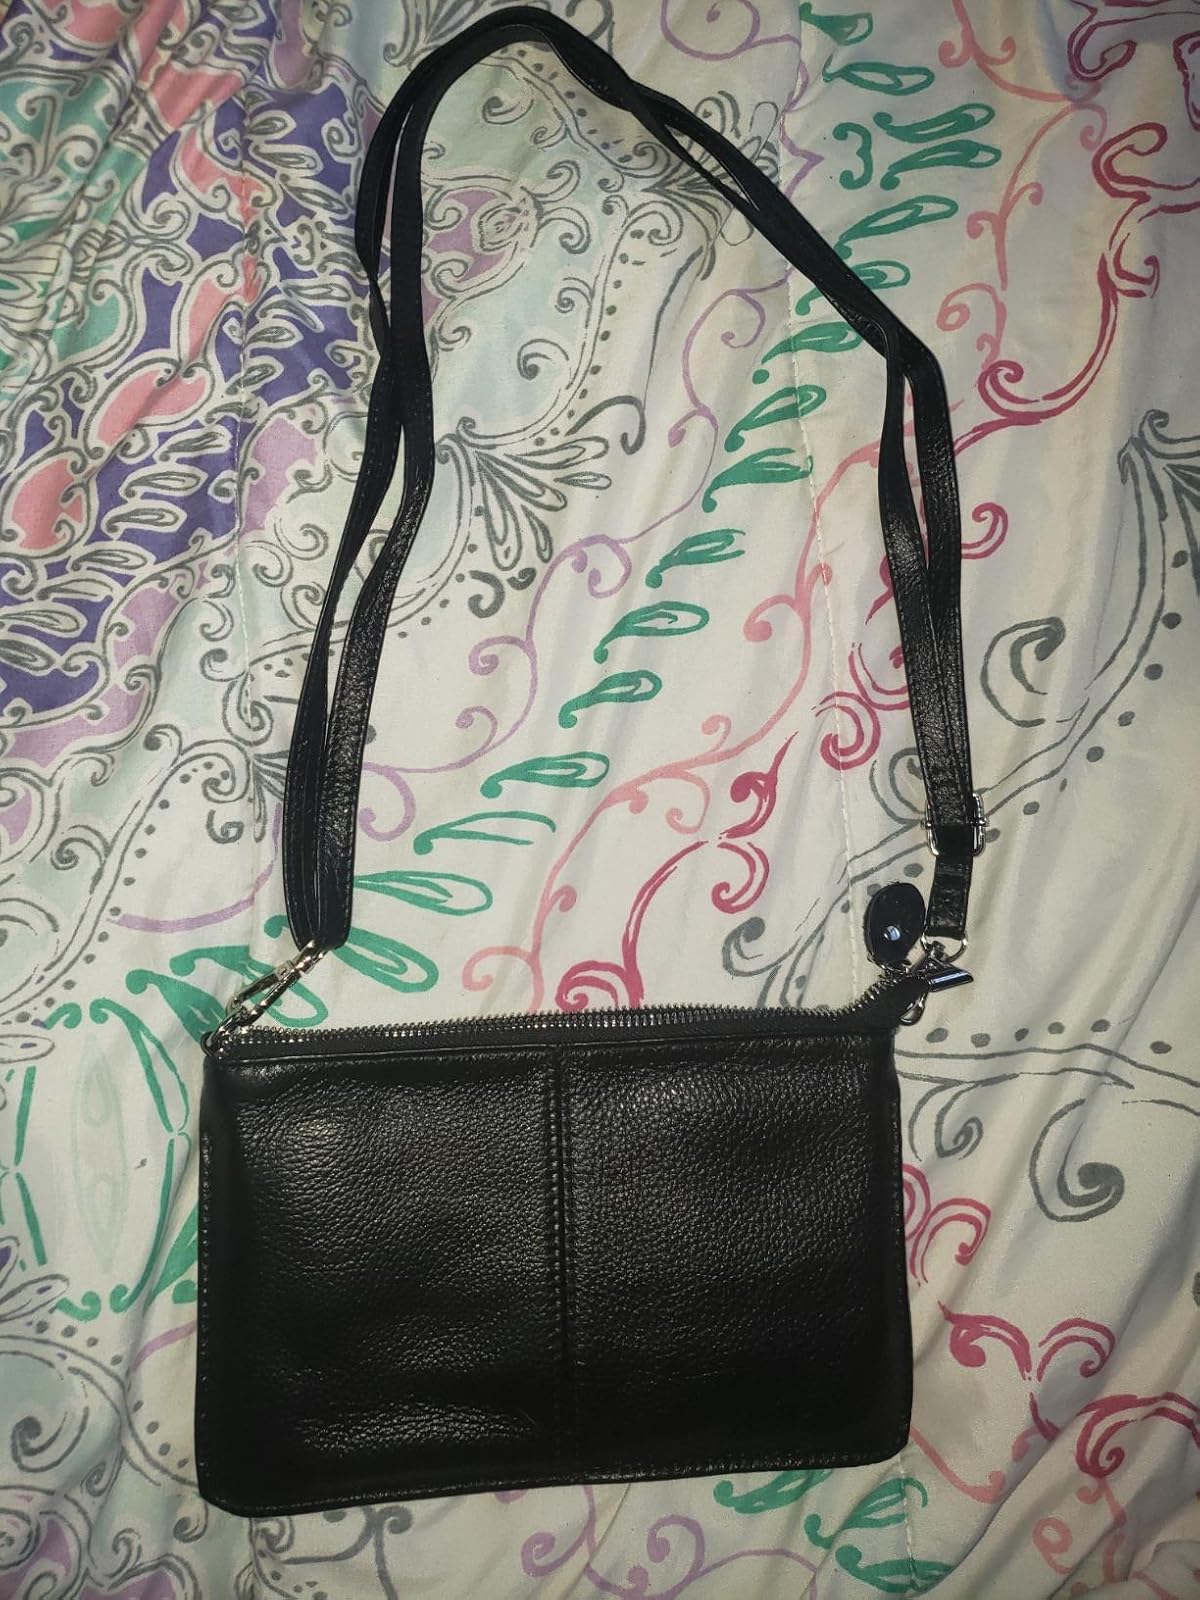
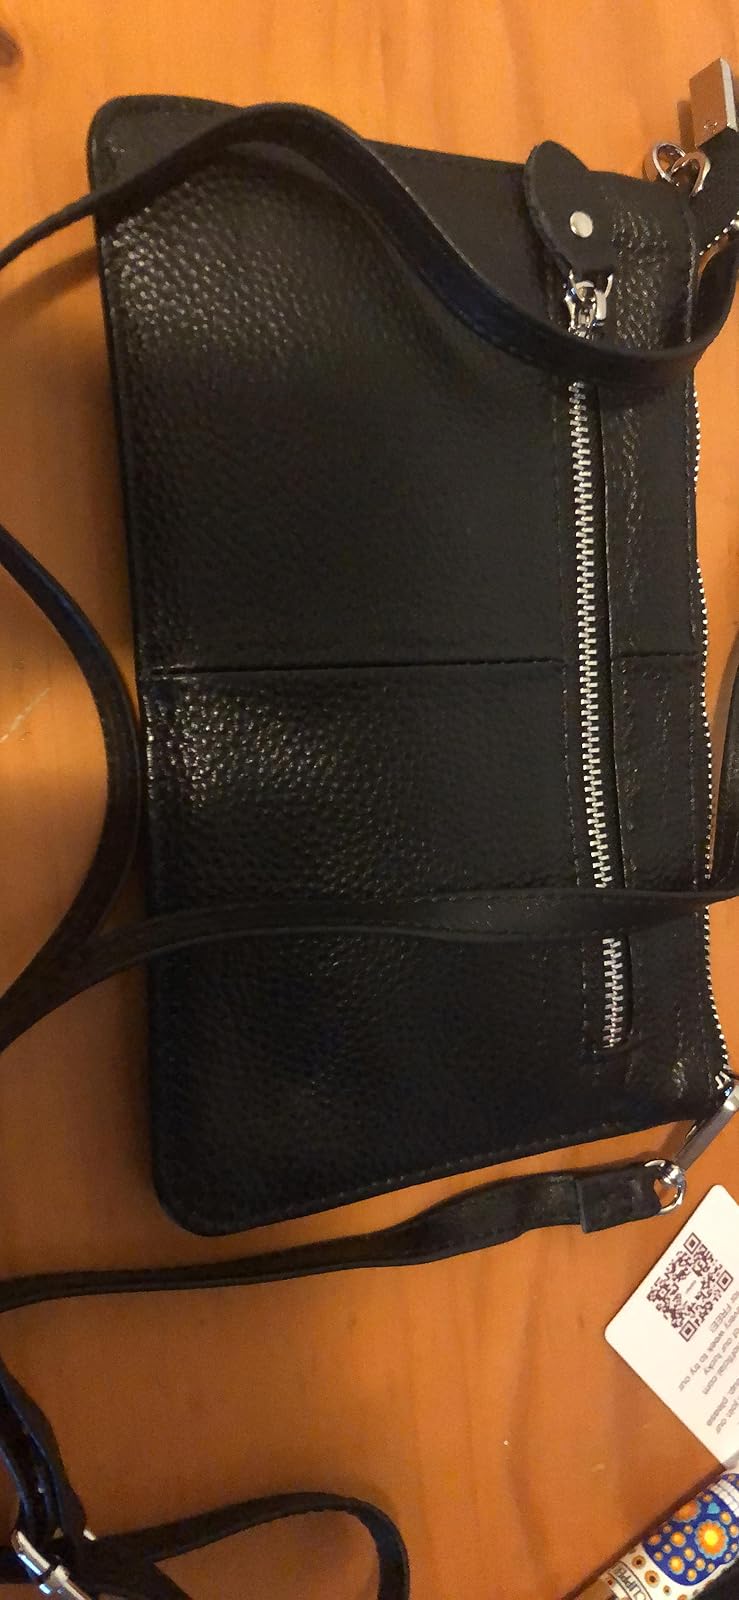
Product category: accessories_handbag
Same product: yes